HMNB Portsmouth

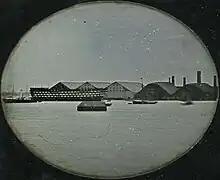
Covered slips 1–5 in 1855 (launch of HMS "Marlborough"). The wooden roofs over slips 1 & 2 (right) were destroyed in a fire in January 1915; the metal roof over No. 5 slip (far left) was removed in the late 19th century.

North of the reservoir a channel was dug leading to a new boat basin, beyond which several shipbuilding slips were constructed on reclaimed land at what became known as the North Corner of the dockyard. The rest of the reclaimed land was given over to storage space for timber with saw pits and seasoning sheds alongside, as shown in the dockyard model of 1774.